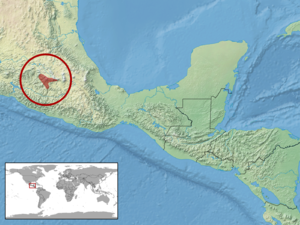
L'Abronie de Deppe est une espèce de sauriens de la famille des Anguidae.